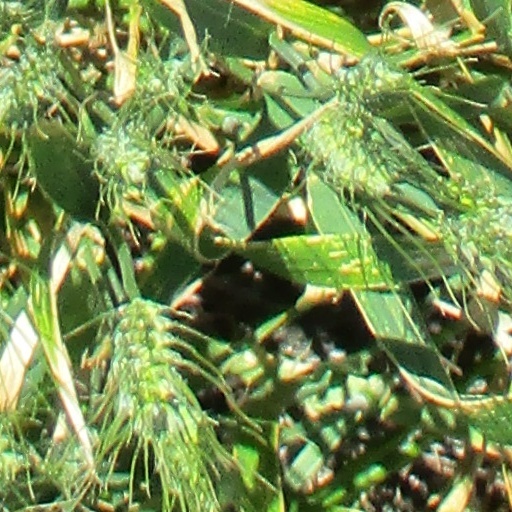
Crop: wheat